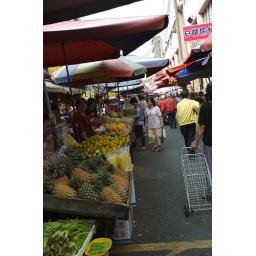
Narrow street with vendors on both side of the road. That's the typical traditional market in Taiwan.